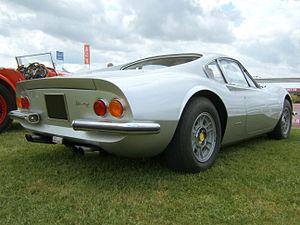
Ferrari Dino GT de 1972, dessinée par Aldo Brovarone. Italiano: Dino 246 GT, serie E (1971-1974)